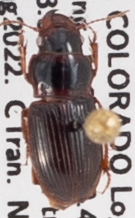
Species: Cratacanthus dubius
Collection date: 2022-08-24
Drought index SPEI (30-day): -0.786
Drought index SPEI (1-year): -1.578
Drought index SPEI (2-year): -1.69